Kostur Point

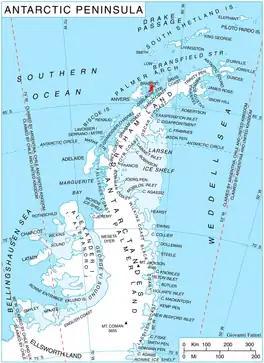
Location of Brabant Island in the Antarctic Peninsula region.

Kostur Point (‘Nos Kostur’ \'nos kos-'tur\) is the point on the east coast of Brabant Island in the Palmer Archipelago, Antarctica projecting 1.4 km southwards into Hill Bay.